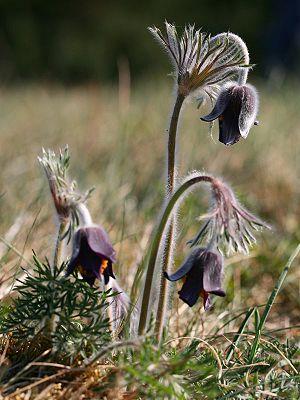
Le lac Ludaš est un lac de Serbie situé dans la province autonome de Voïvodine près de Subotica.